François Hers

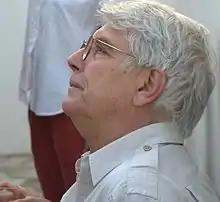
François Hers in 2014.

François Hers (born in 1943 in Uccle, Brussels) is a Belgian photographer and artist. He has been living and working in France since 1968.